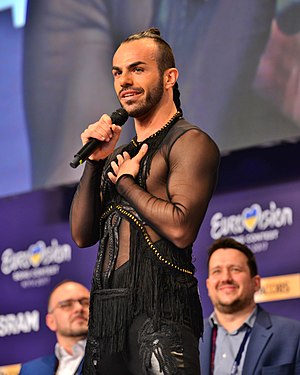
Slavko Kalezić
Slavko Kalezić er en montenegrinsk sanger som repræsenterede Montenegro ved Eurovision Song Contest 2017 med sangen "Space". Han opnåede en 16. plads i semifinale 1, og derfor kvalificerede han sig ikke til finalen. I efteråret 2017 deltager han i sæson 14 af den britiske udgave af X Factor. Han fik 3 ud af 4 jaer fra dommerne til sin audition og gik videre til bootcamp. I bootcamp gik han også videre til six chair challenge. I six chair challenge formåede han at få en stol, og nu er han videre til judges houses. I judges houses blev han ikke valgt af hans mentor Nicole Scherzinger til at gå videre til de store live shows og derfor røg han ud af konkurrencen. men der været rygter om måske et wildcard twist så måske kan han blive bragt tilbage i konkurrencen og rygtet var sandt de britiske seere stemmer i appen en deltager fra hver kategori tilbage i konkurrence så han kan vende tilbage i konkurrence hvis han får flest seere stemmer fra appen. Slavko Kalezić fik ikke flest seerstemmer fra appen i hans kategori og derfor er han nu officielt ude af konkurrencen.